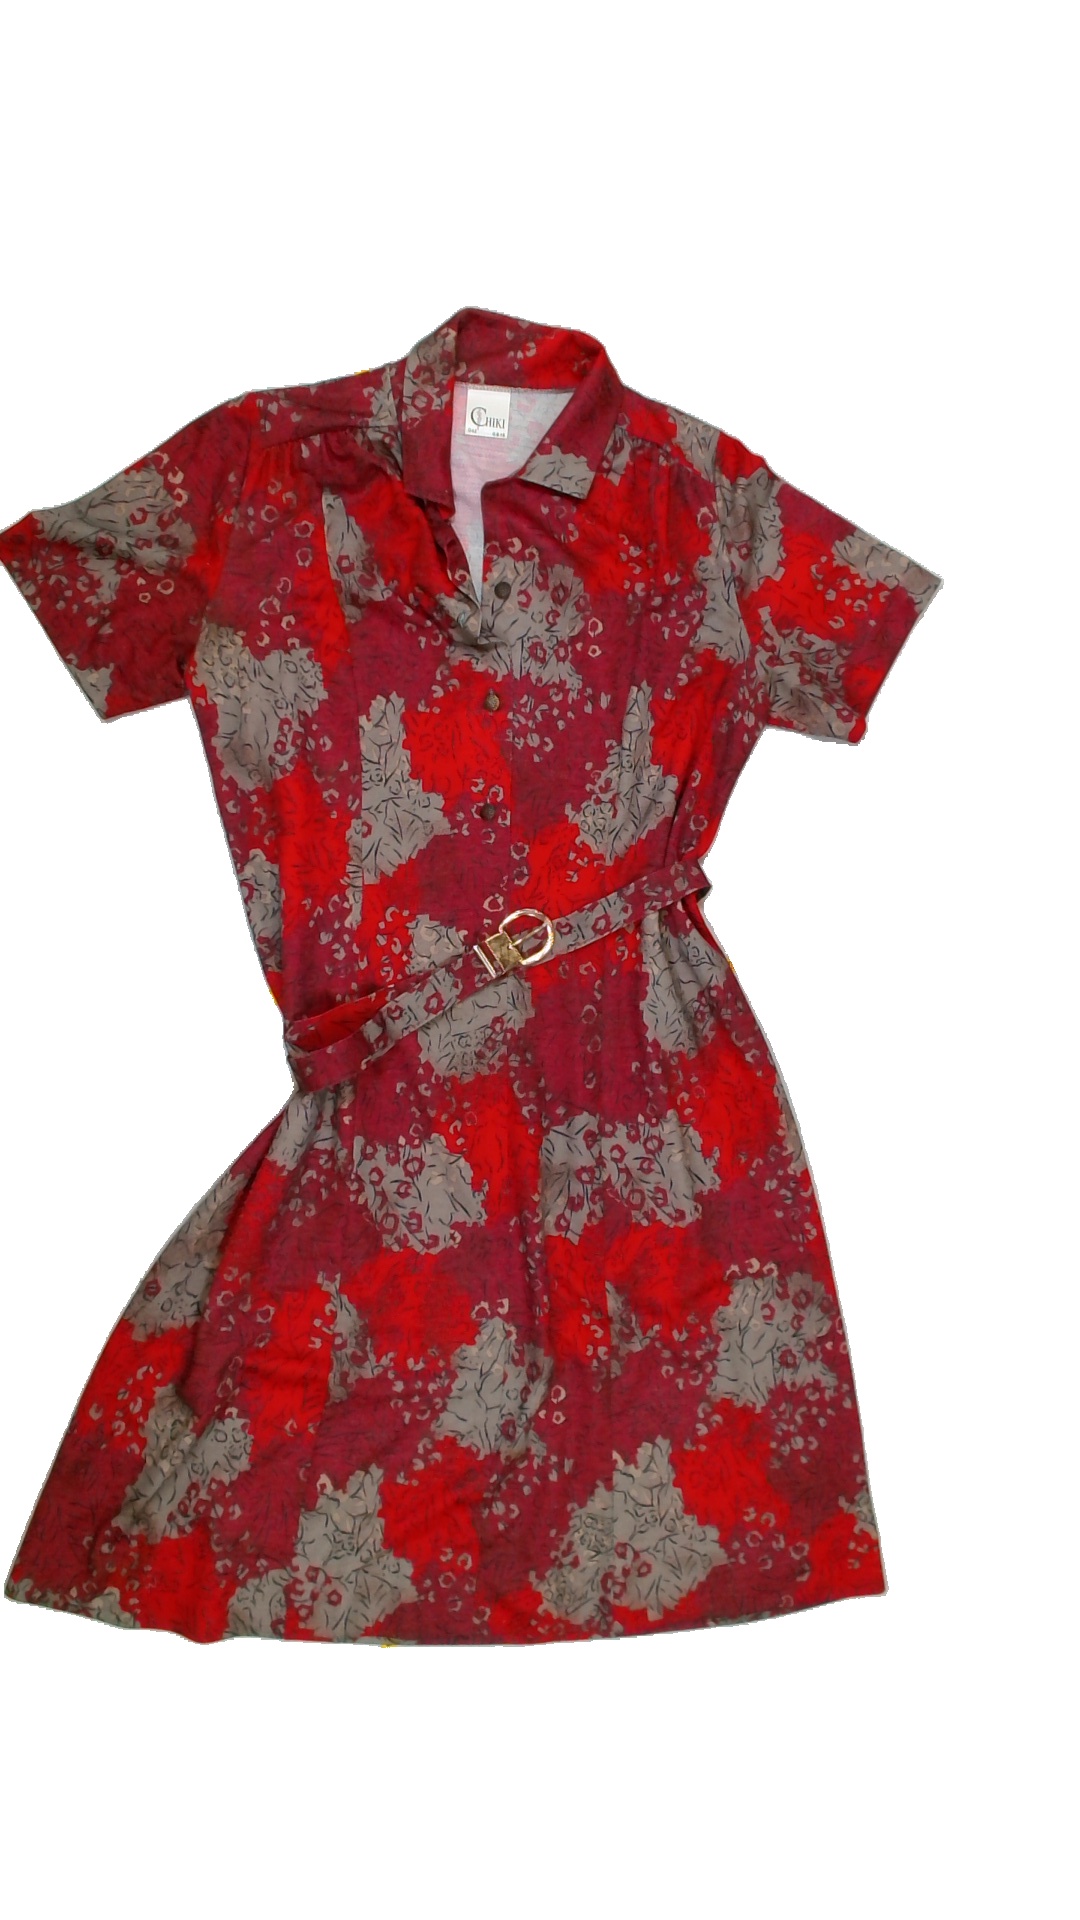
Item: Dress (Ladies)
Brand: Not Applicable
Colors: Multicolor, Red, Green, Black
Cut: Collar
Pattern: Floral print
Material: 89% poly14% ull
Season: All
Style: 90s
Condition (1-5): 4
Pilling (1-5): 5
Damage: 0
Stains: Yes
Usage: Reuse
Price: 100-150